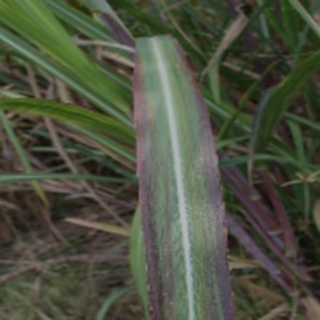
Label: sugarcane_bacterial_blight